Little Loomhouse

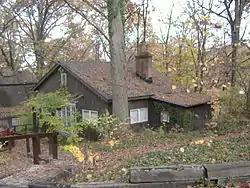
Wisteria Cabin

The Little Loomhouse is a place on the National Register of Historic Places in the Kenwood Hill neighborhood on the south side of Louisville, Kentucky. It consists of three cabins constructed between 1870 and 1896: Esta Cabin, Tophouse, and Wisteria Cabin. It not only displays weavings, but has active education and resident artist programs. The organization participates in several local festivals, giving demonstrations of spinning, dyeing, and weaving. It is the biggest repository of original and classic textile patterns in the United States.